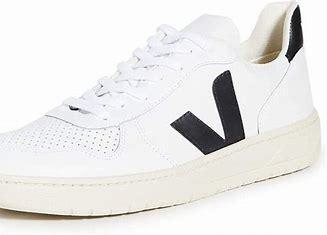
Brand: Veja
Model: 100